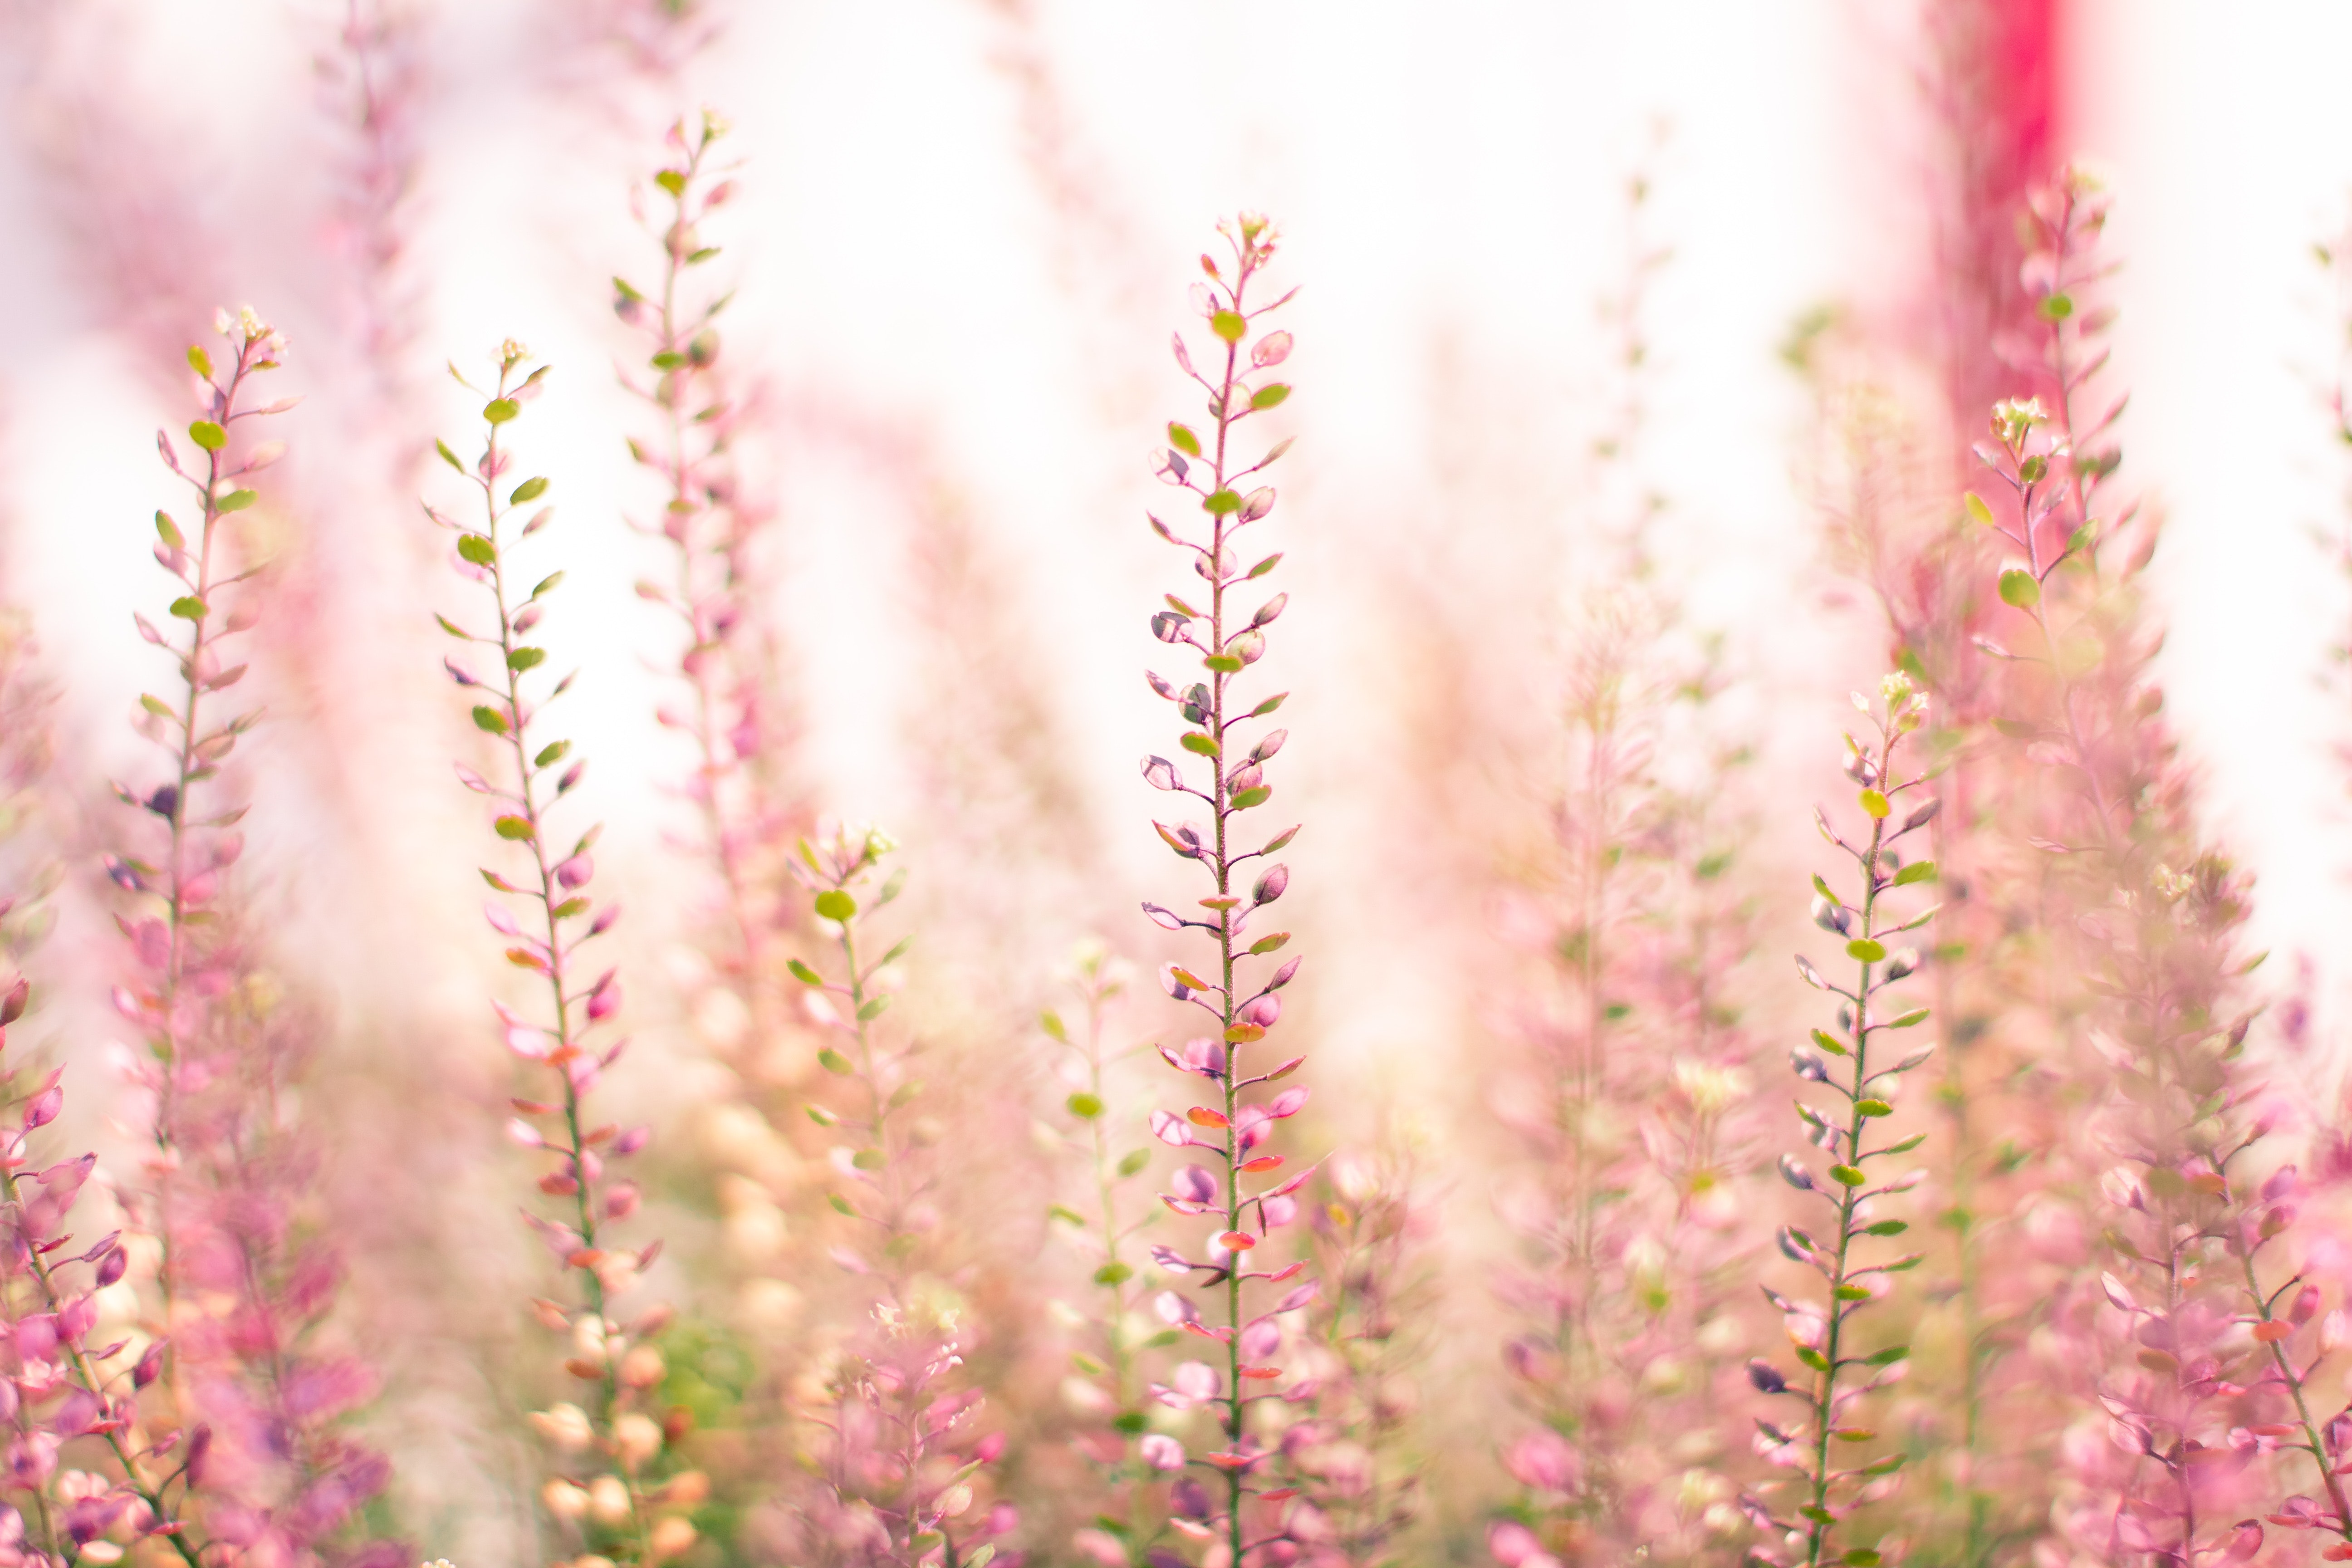
pink, flower, heather, plant, lavender, botany, grass family, grass, spring, wildflower, lupin, flowering plant, plant stem, purple loosestrife, loosestrife and pomegranate family, perennial plant